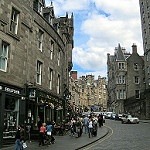
Label: street